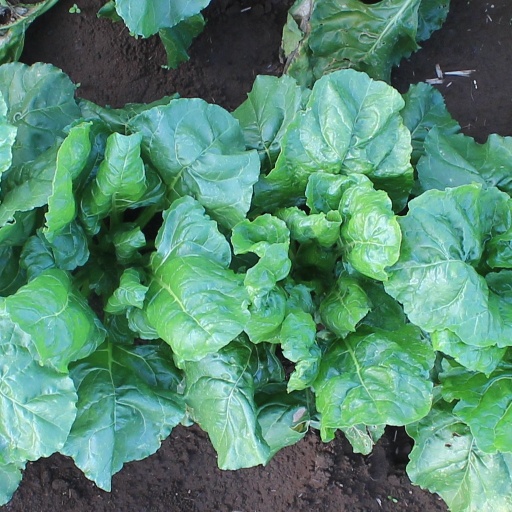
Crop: sugar beet